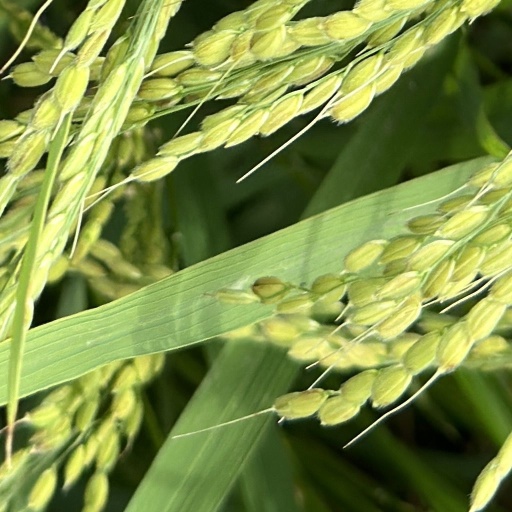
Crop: rice